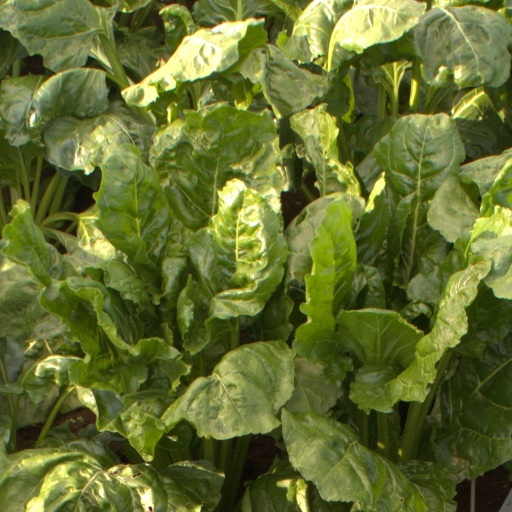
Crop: sugar beet